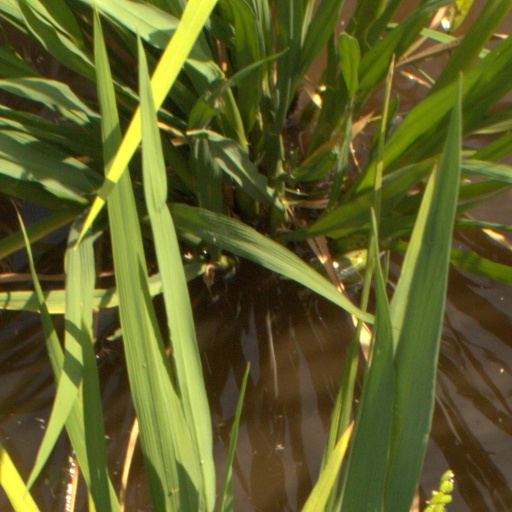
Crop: rice